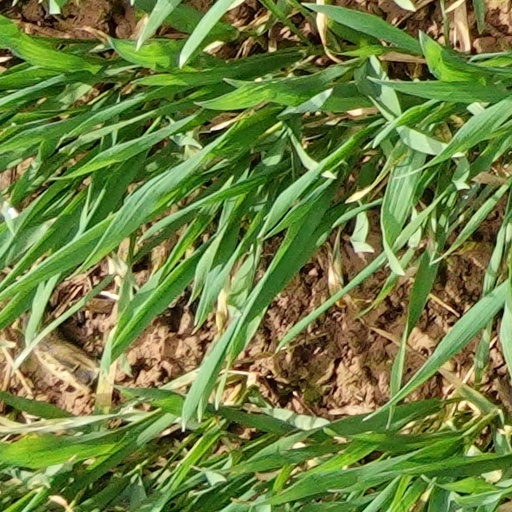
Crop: wheat